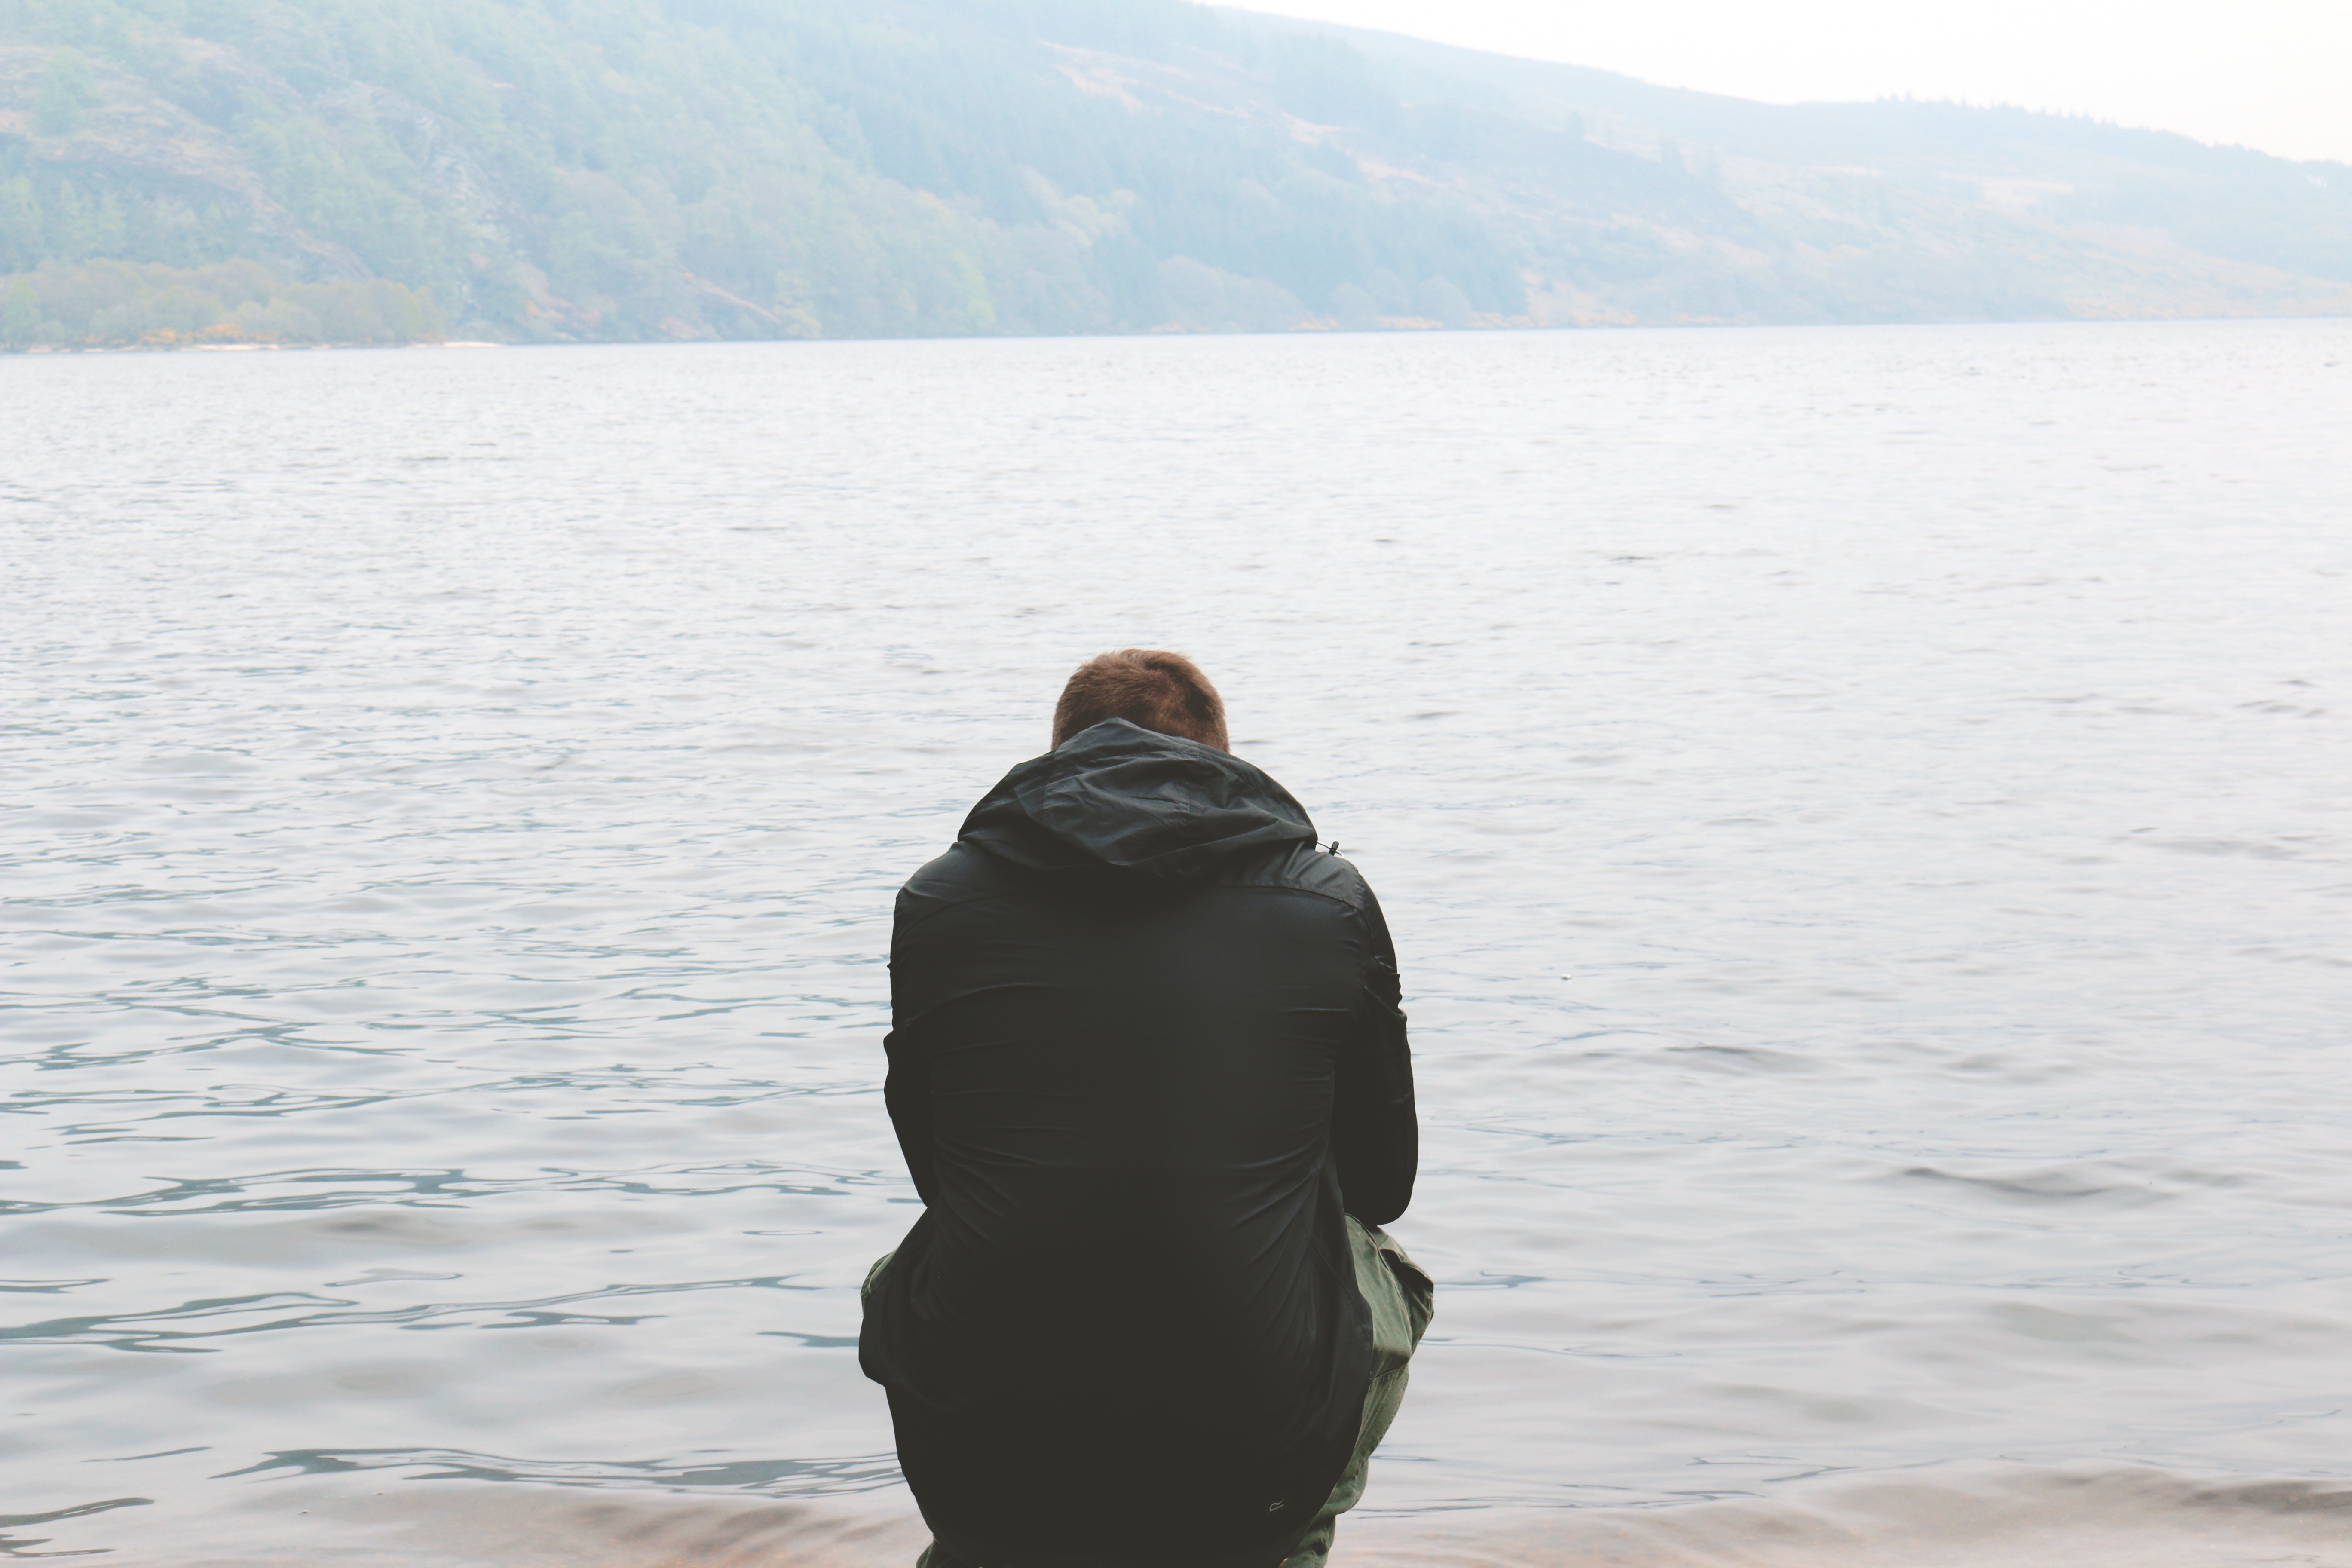
sea, lake